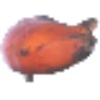
Label: Banana Red 1